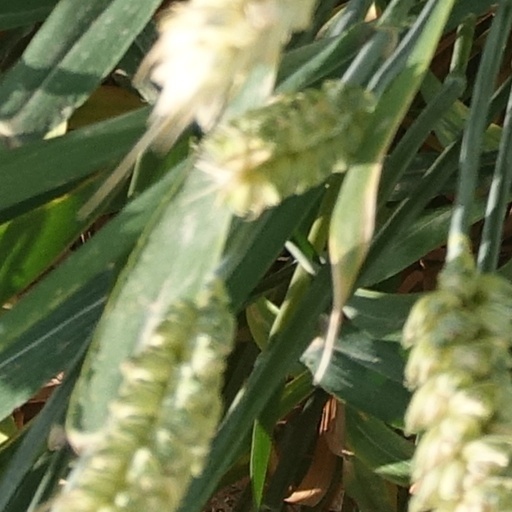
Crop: wheat